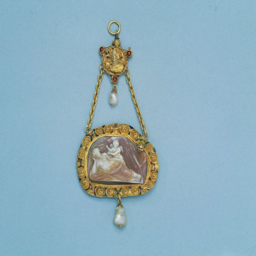
pendant with a cameo first half of the 16th century